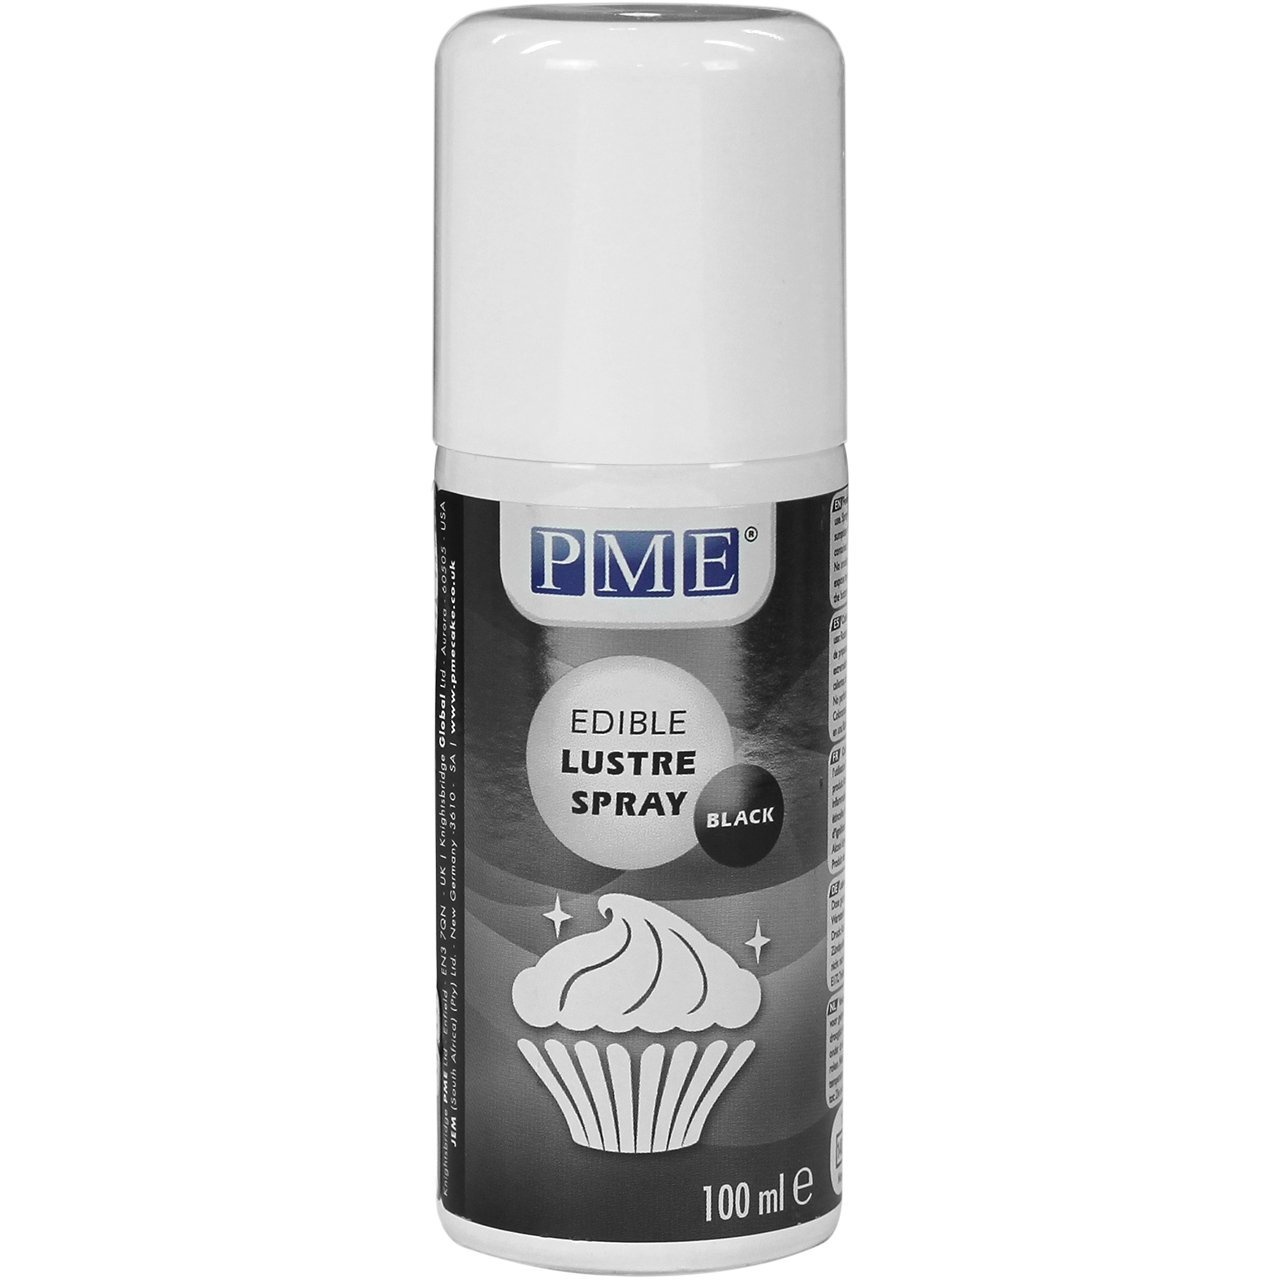
PME Black Edible Luster Spray
PME Edible Luster Spray 100ml. Use this Luster Spray on your Sugar Art projects! Create stunning luster effects with this easy to use luster spray color. Contains alcohol. Made in Italy. PME Quality Product! PME Edible Luster Spray 100ml. Use this Luster Spray on your Sugar Art projects!
Brand: PME
Category: Food, Beverages & Tobacco > Food Items > Cooking & Baking Ingredients > Food Coloring